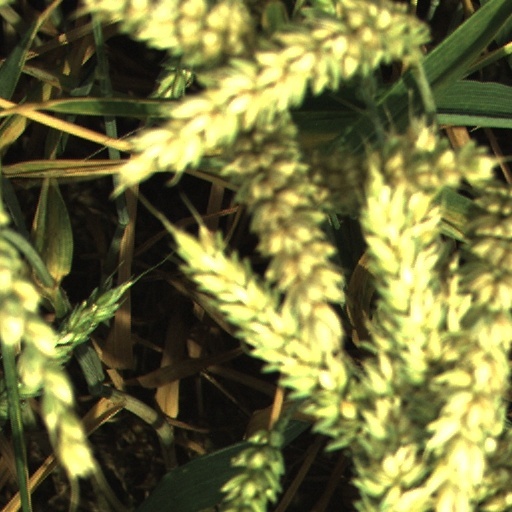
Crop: wheat